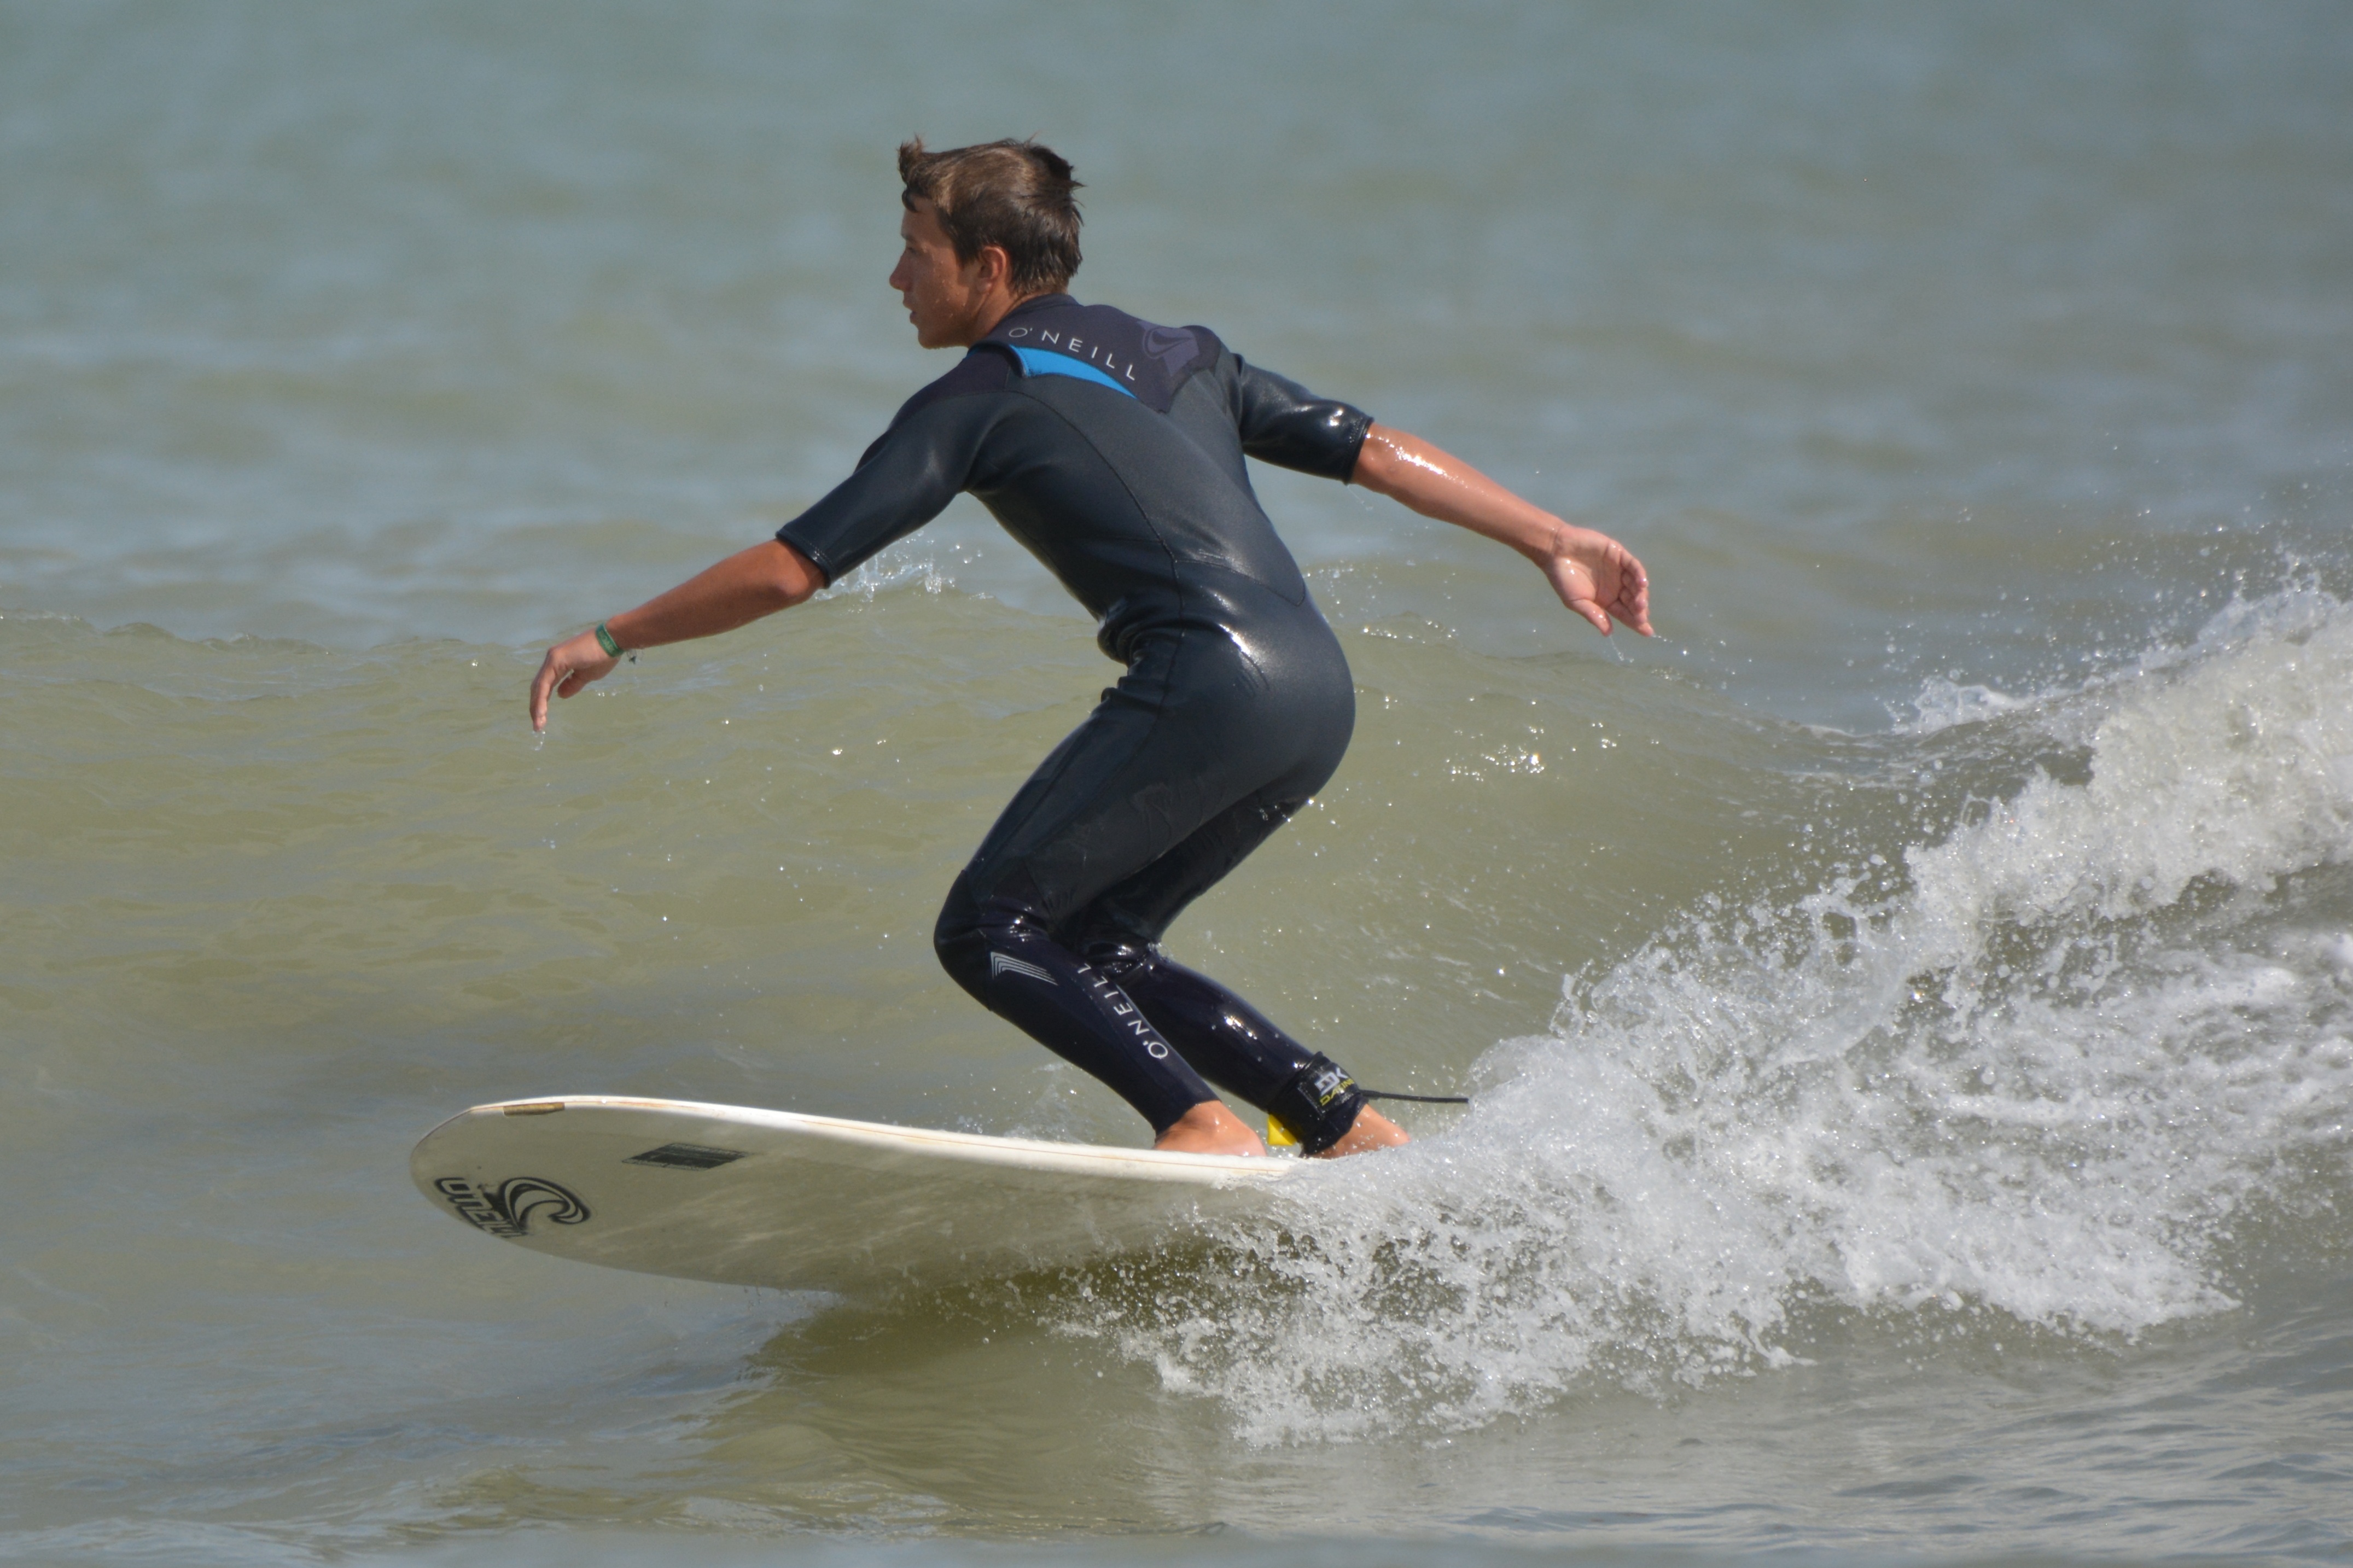
man, sea, people, wave, surfer, surfing, action, surfboard, extreme sport, waves, sports, skimboarding, water sport, wind wave, boardsport, surfing equipment and supplies, surface water sports, individual sports, wakesurfing